Mic'hael Brooks

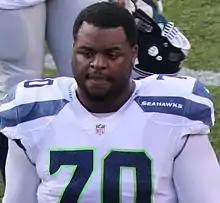
Brooks with the Seattle Seahawks in 2014

Mic'hael Goubron Brooks (born August 28, 1991) is an American former professional football defensive tackle. He played college football at East Carolina University. He was a member of the Seattle Seahawks team that won Super Bowl XLVIII. Brooks was also a member of the Detroit Lions, BC Lions, Saskatchewan Roughriders, and Edmonton Eskimos.